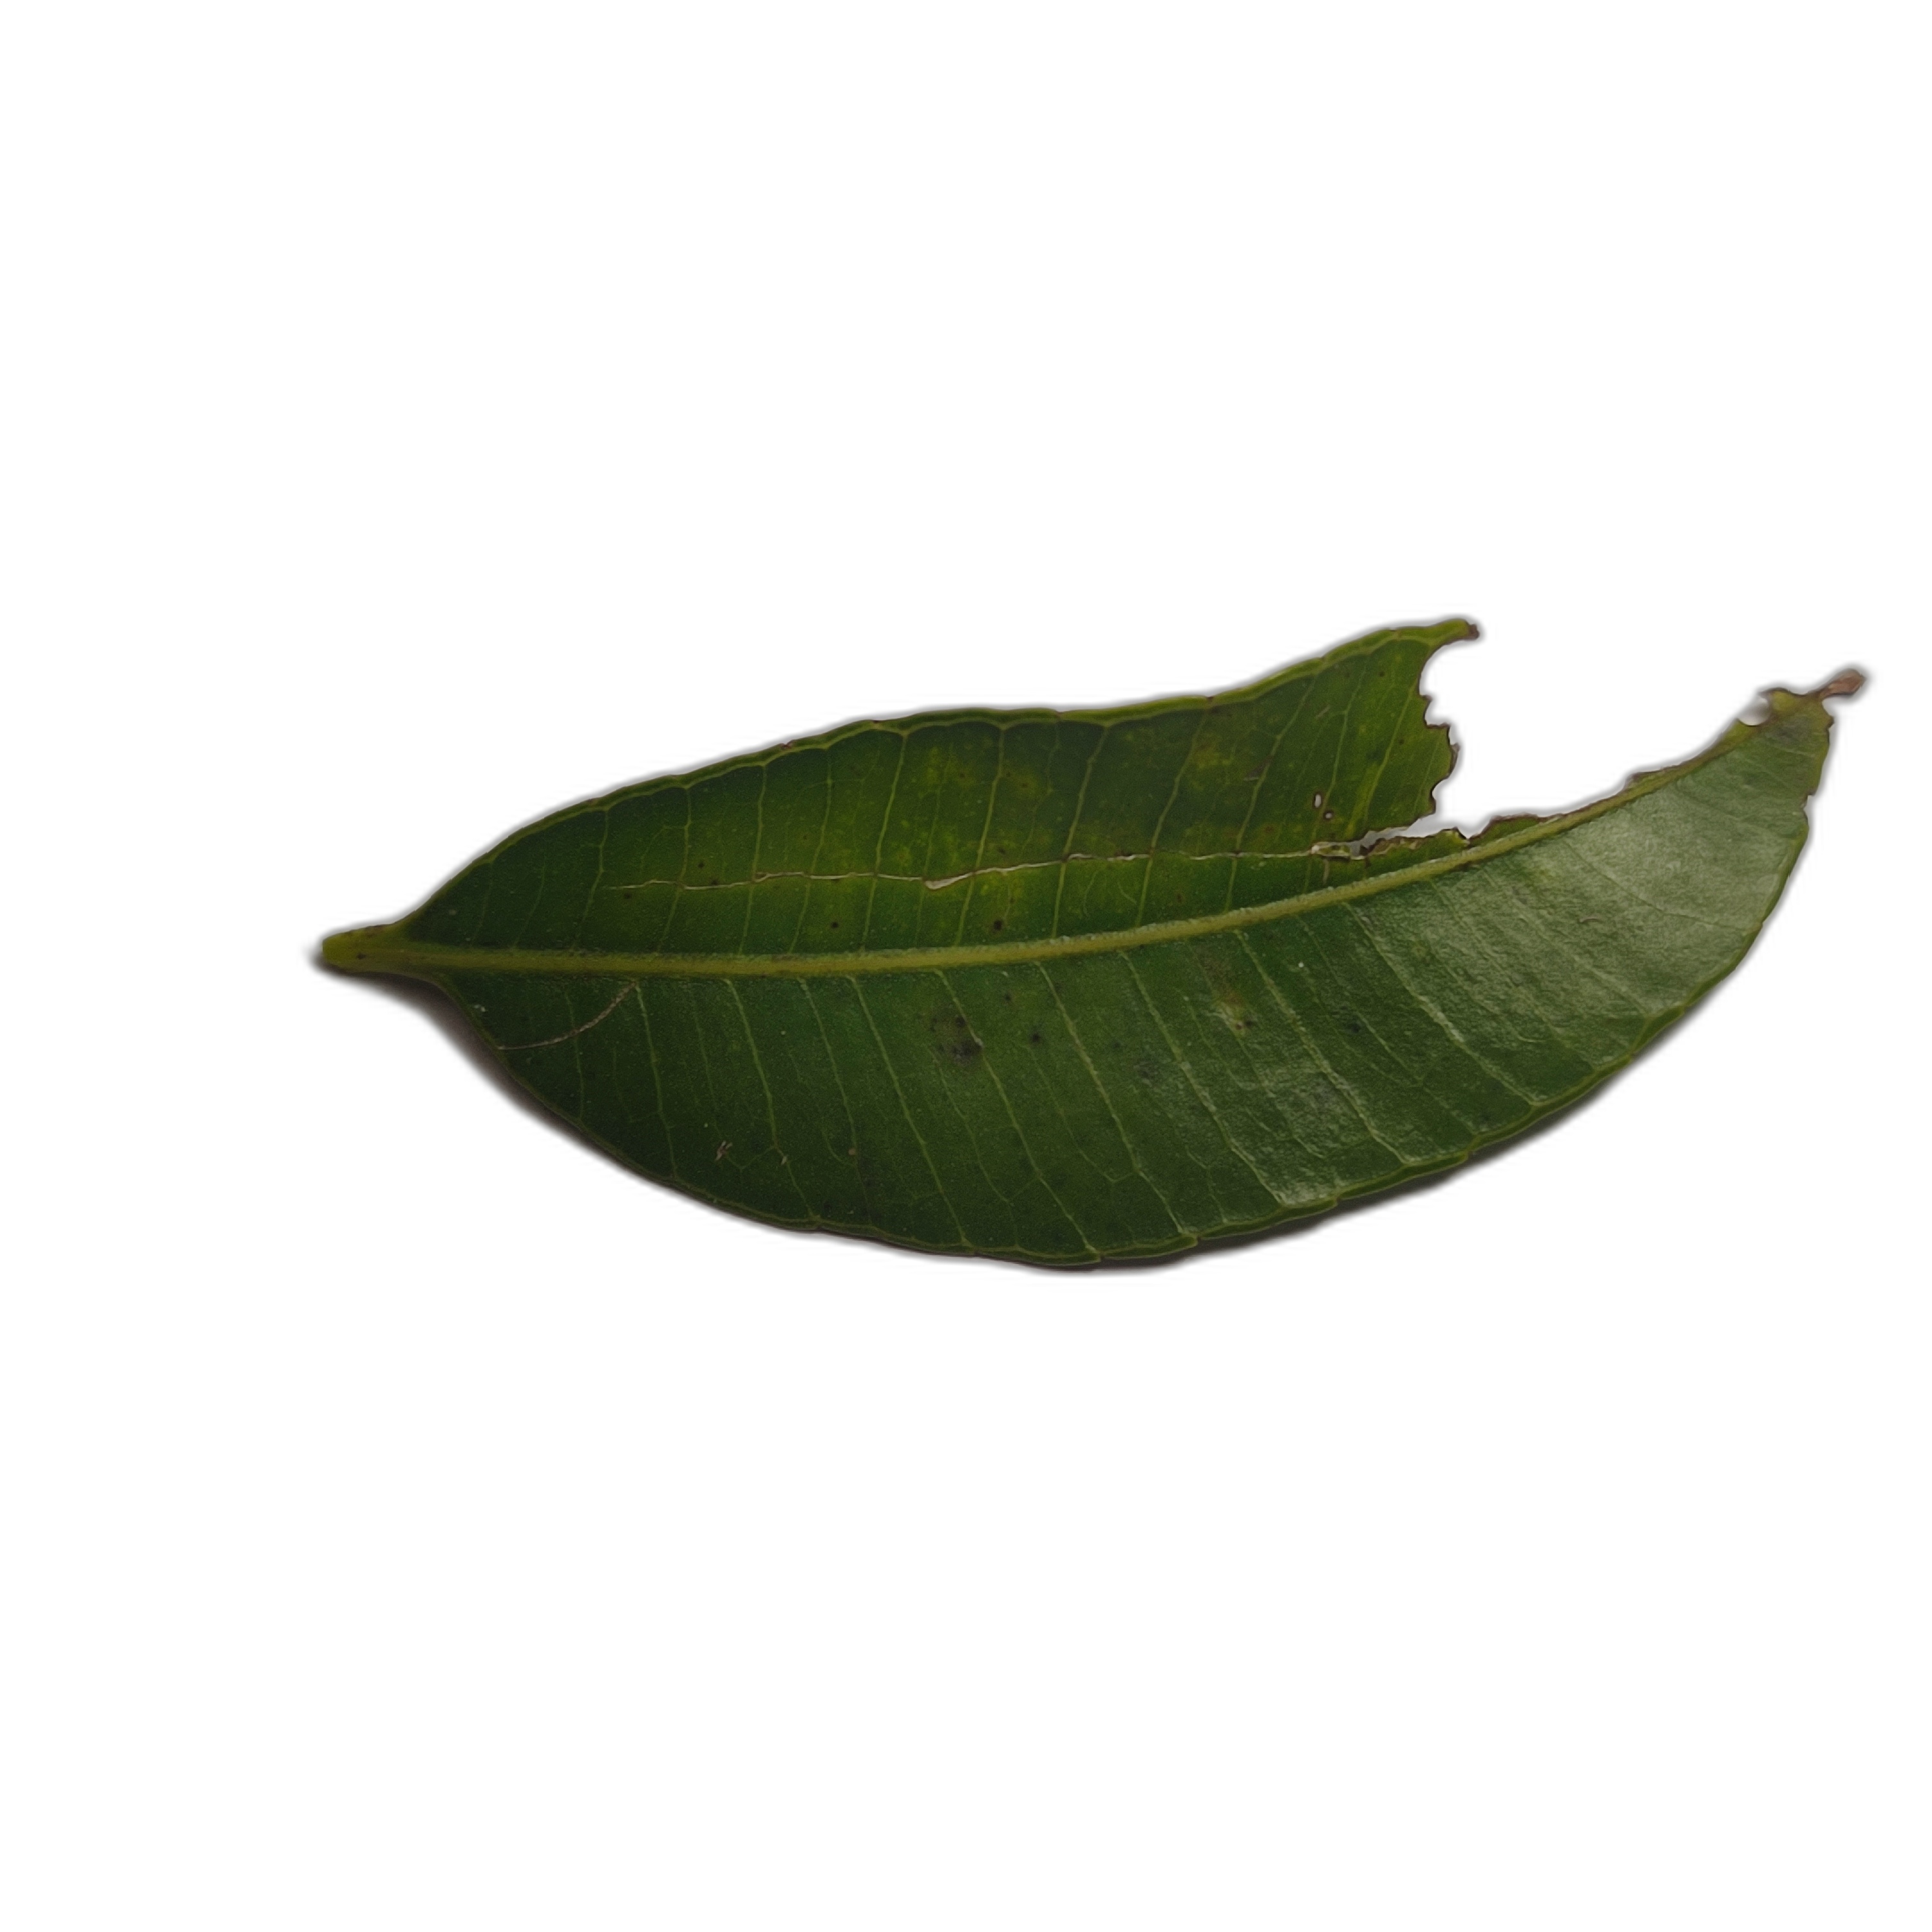
Label: not_healthy